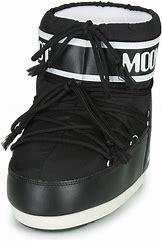
Brand: Moon
Model: Boot Moon Icon Nylon